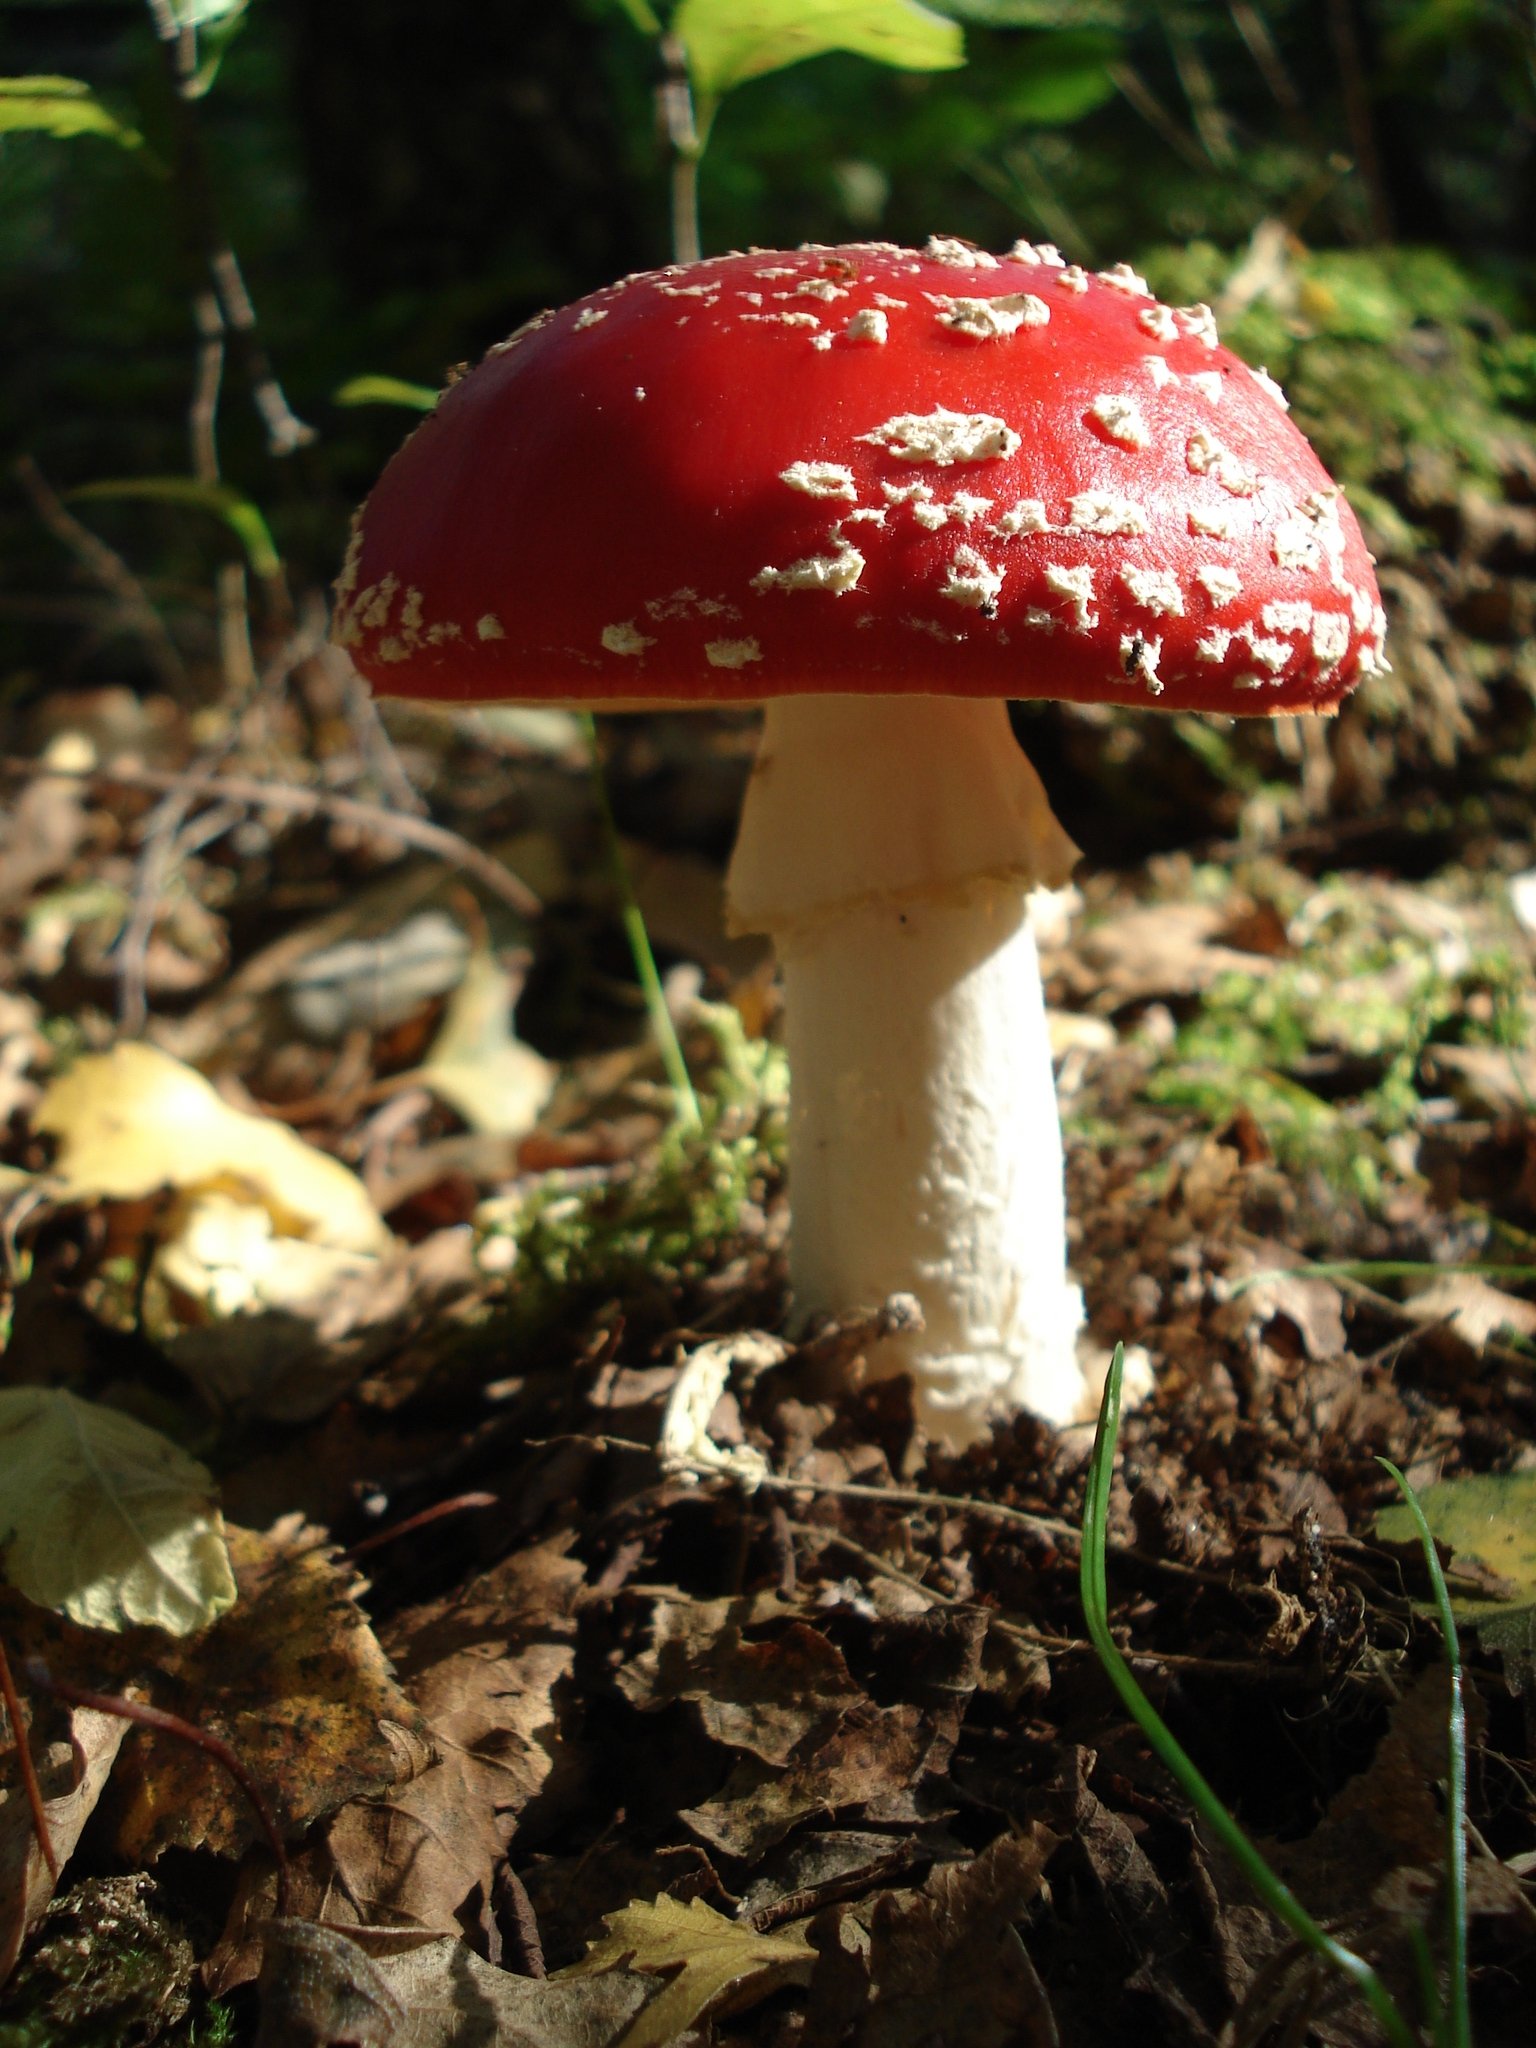
nature, forest, leaf, flower, autumn, soil, botany, mushroom, flora, fungus, fly agaric, woodland, agaric, bolete, edible mushroom, medicinal mushroom, agaricomycetes, agaricaceae, penny bun